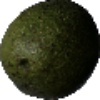
Label: Avocado 1